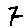
Label: 7